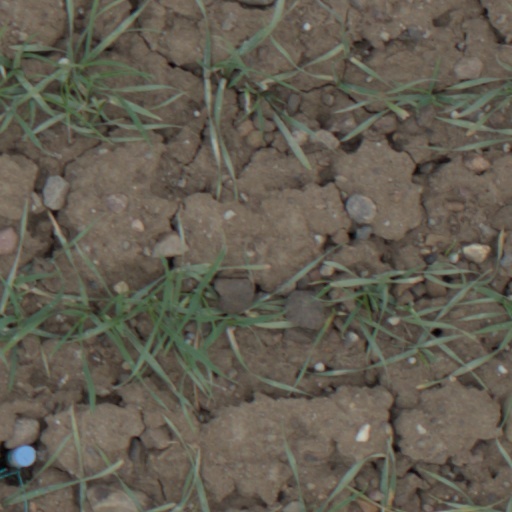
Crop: wheat